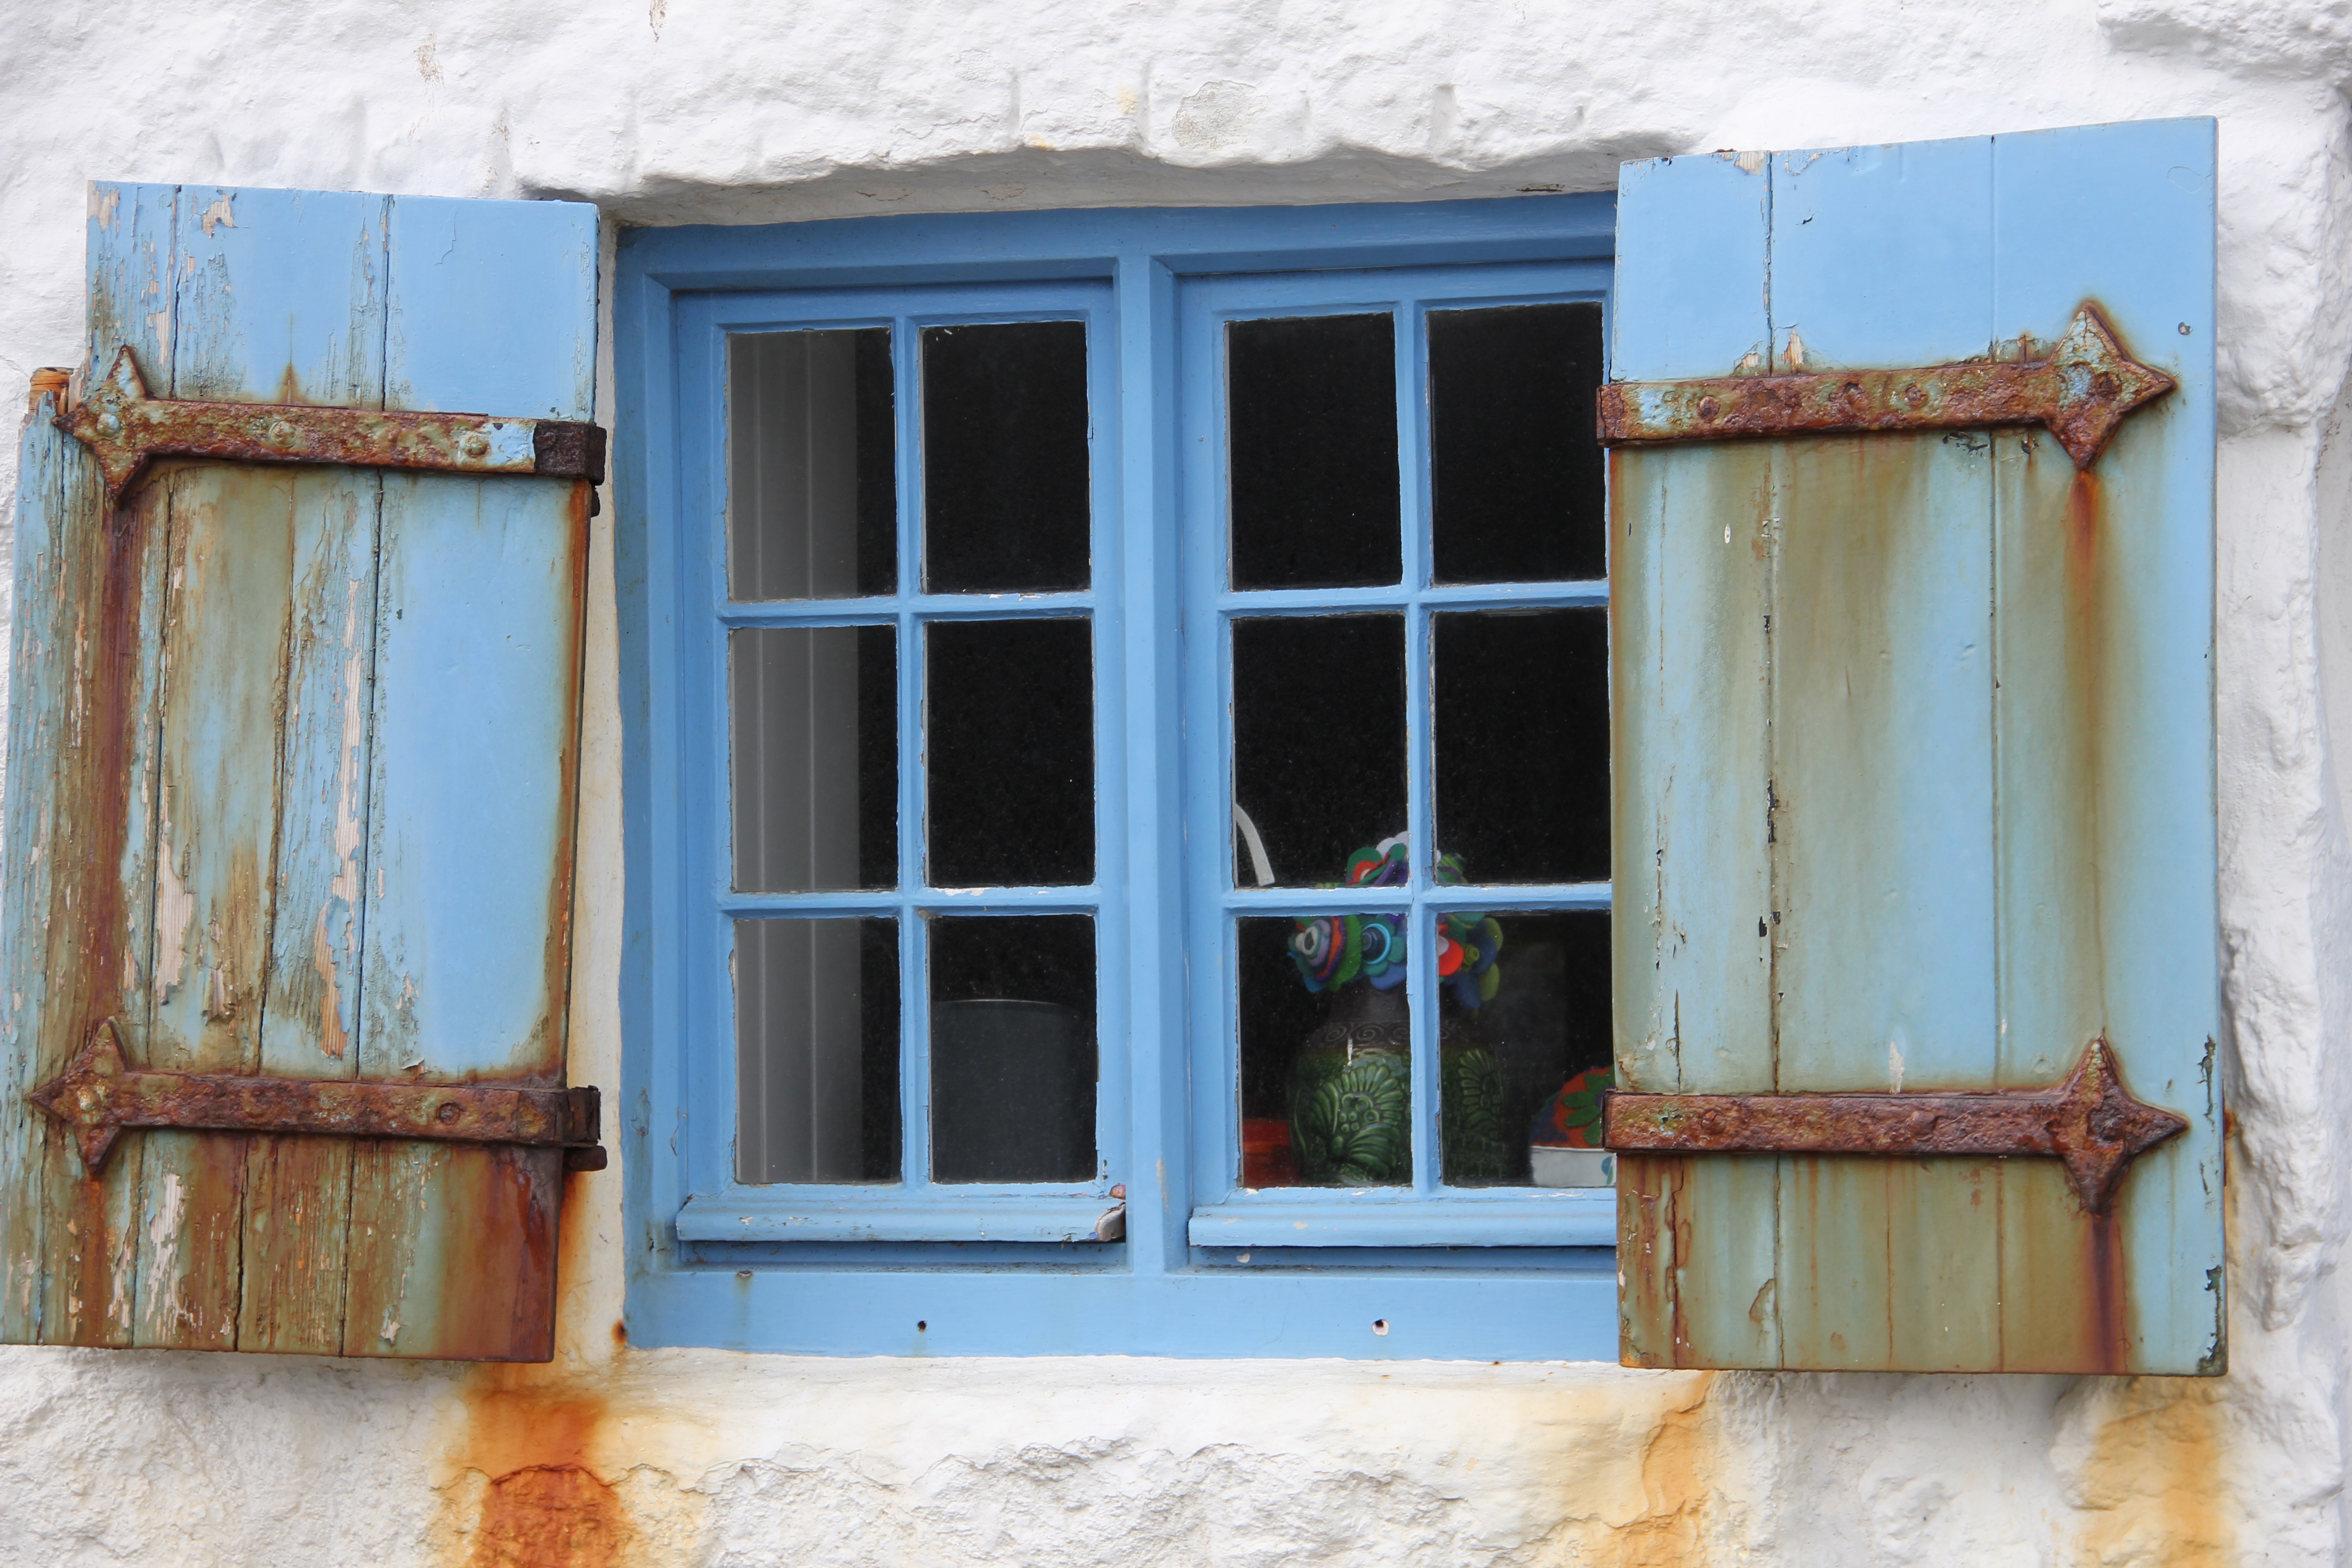
wood, house, window, building, old, home, wall, shed, balcony, cottage, facade, property, blue, door, interior design, england, cornwall, siding, window covering, sash window